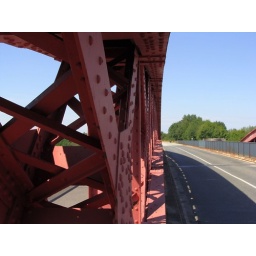
Old road and rail bridge over Kiel-Canal at Levensau (part of Kiel-Suchsdorf) built 1893